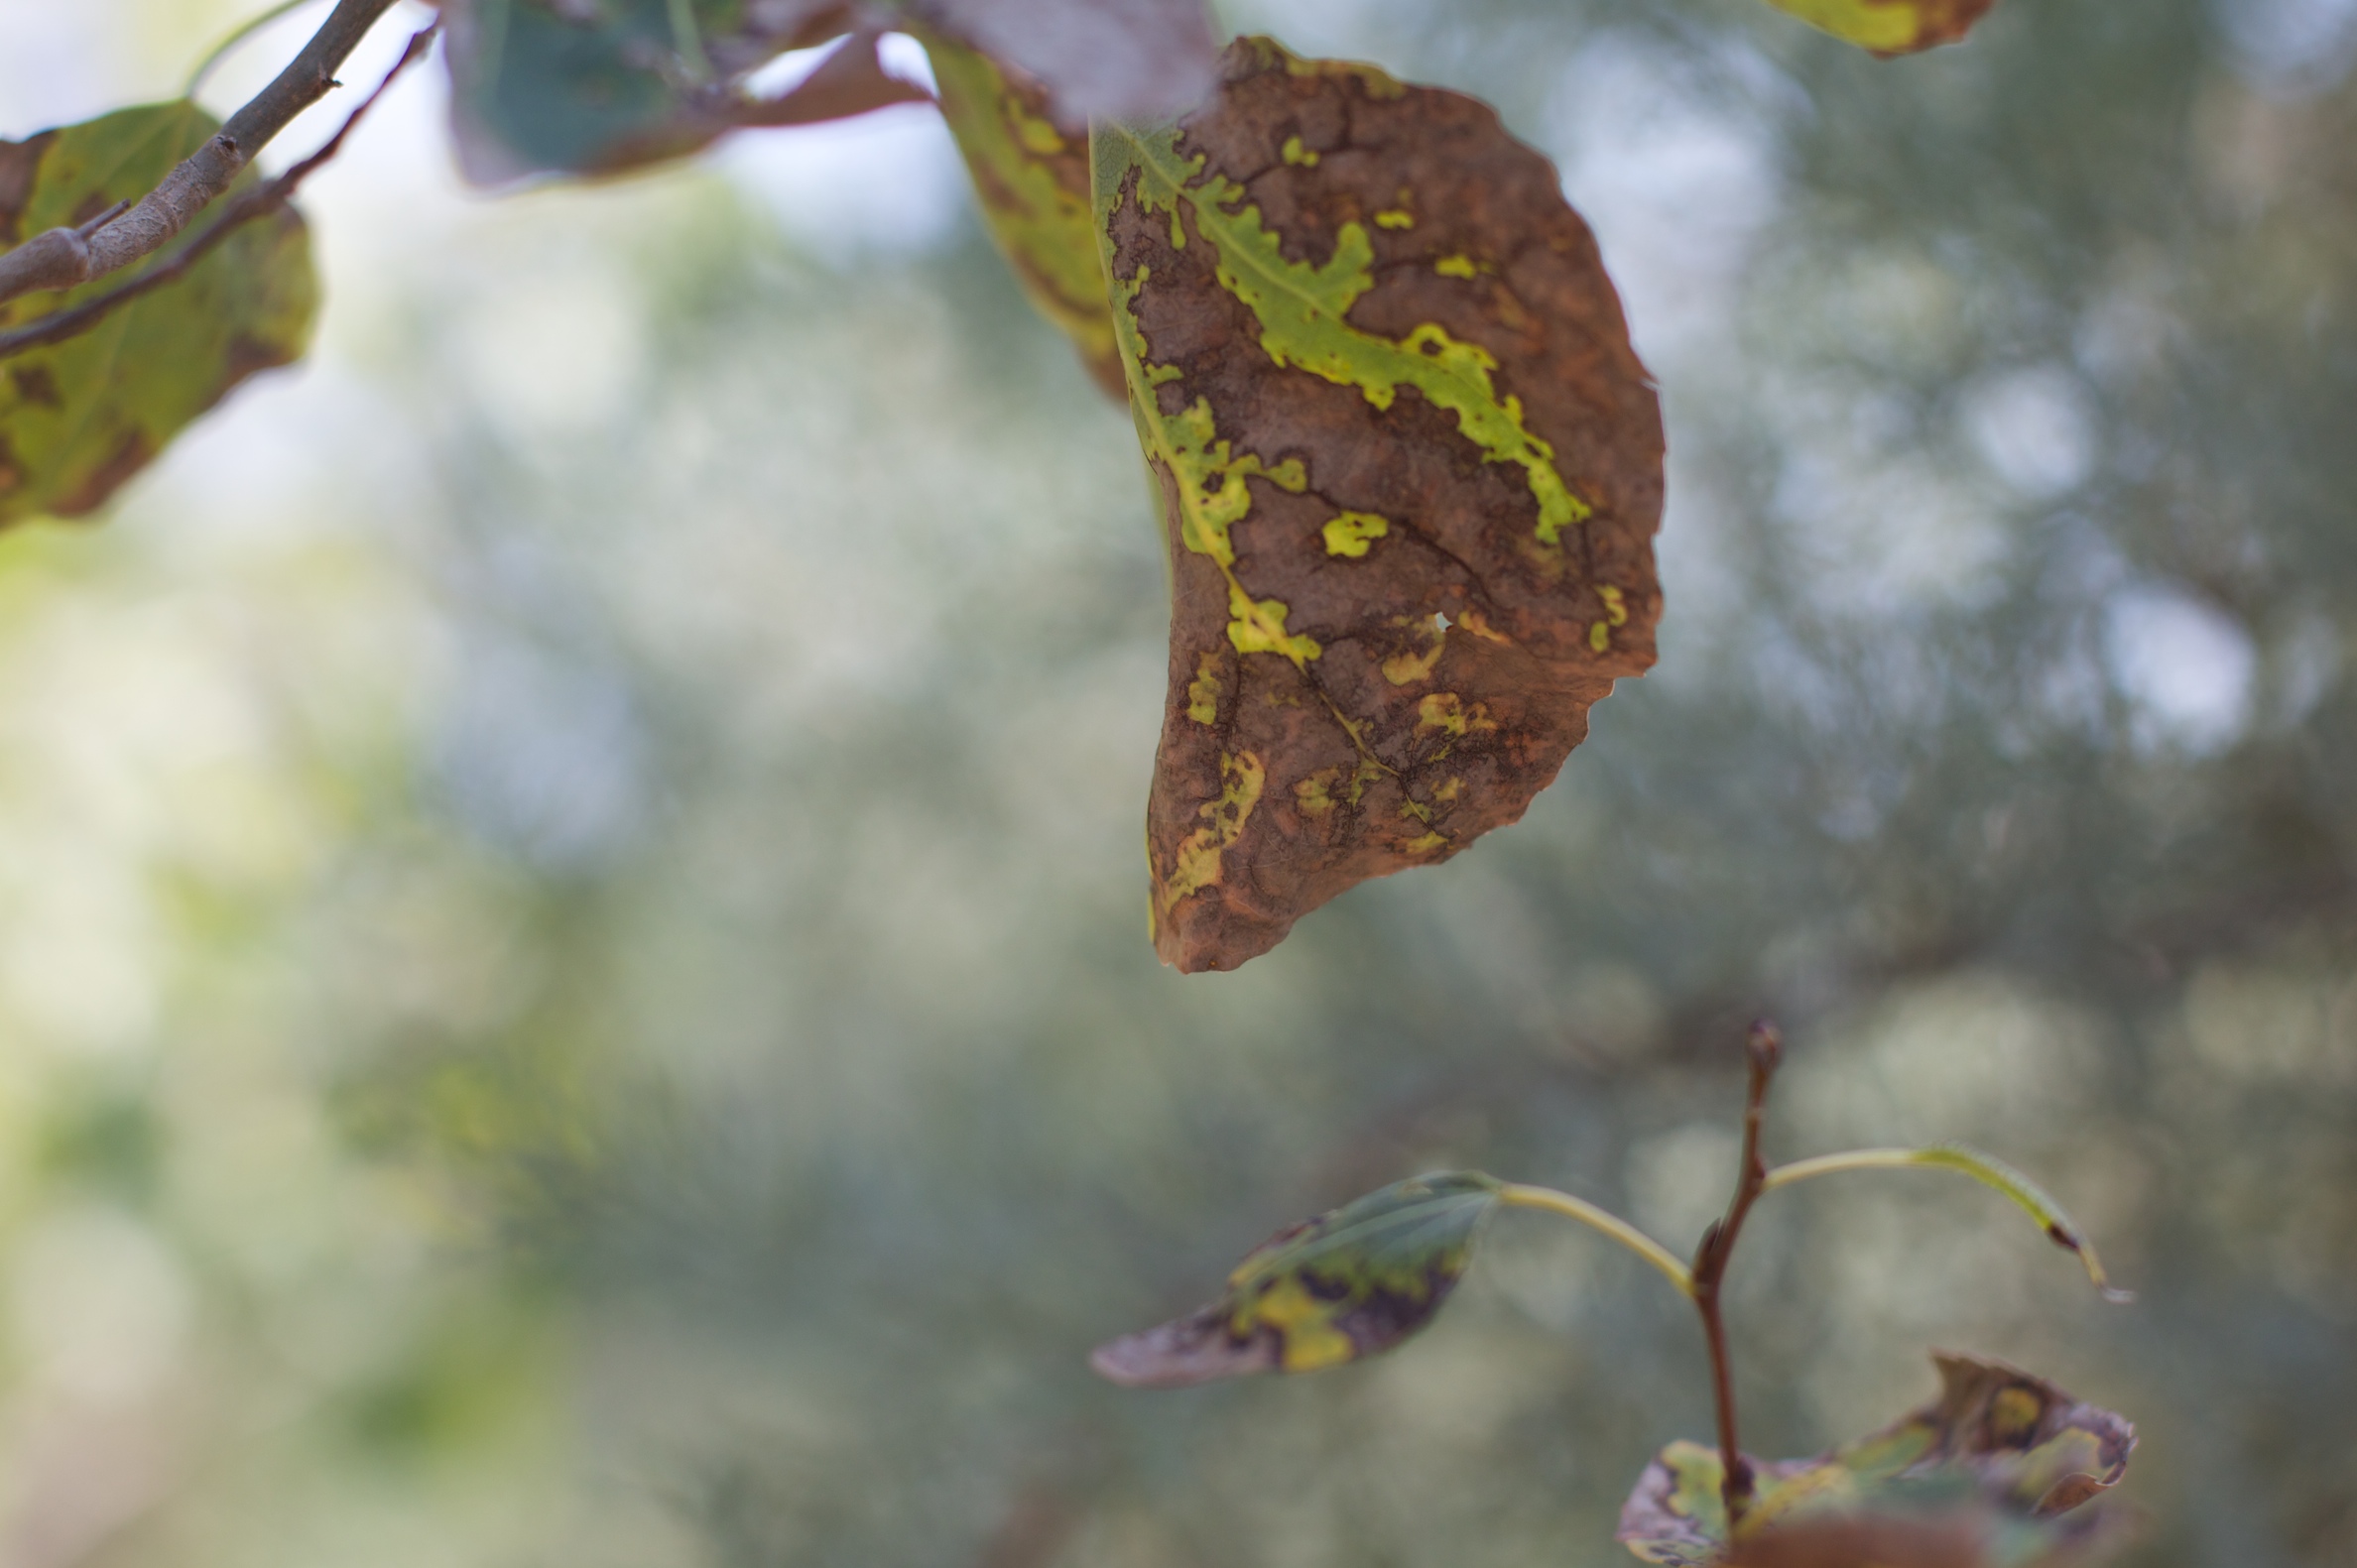
tree, nature, branch, plant, leaf, flower, wildlife, green, produce, insect, autumn, botany, flora, season, fauna, close up, macro photography, woody plant, moths and butterflies